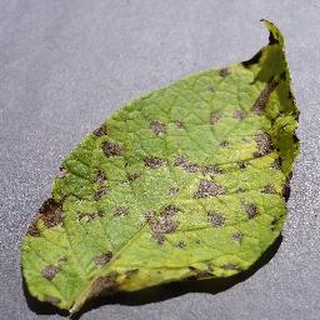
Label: potato_early_blight